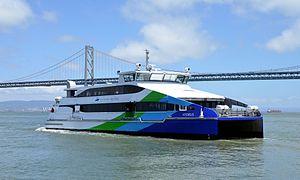
La San Francisco Bay Ferry est un service maritime de transport en commun dans la baie de San Francisco, administré par la WETA de la baie.